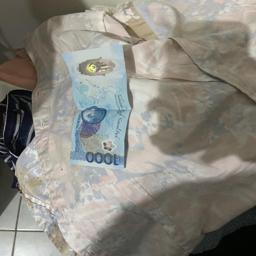
Label: 1000_New_Back